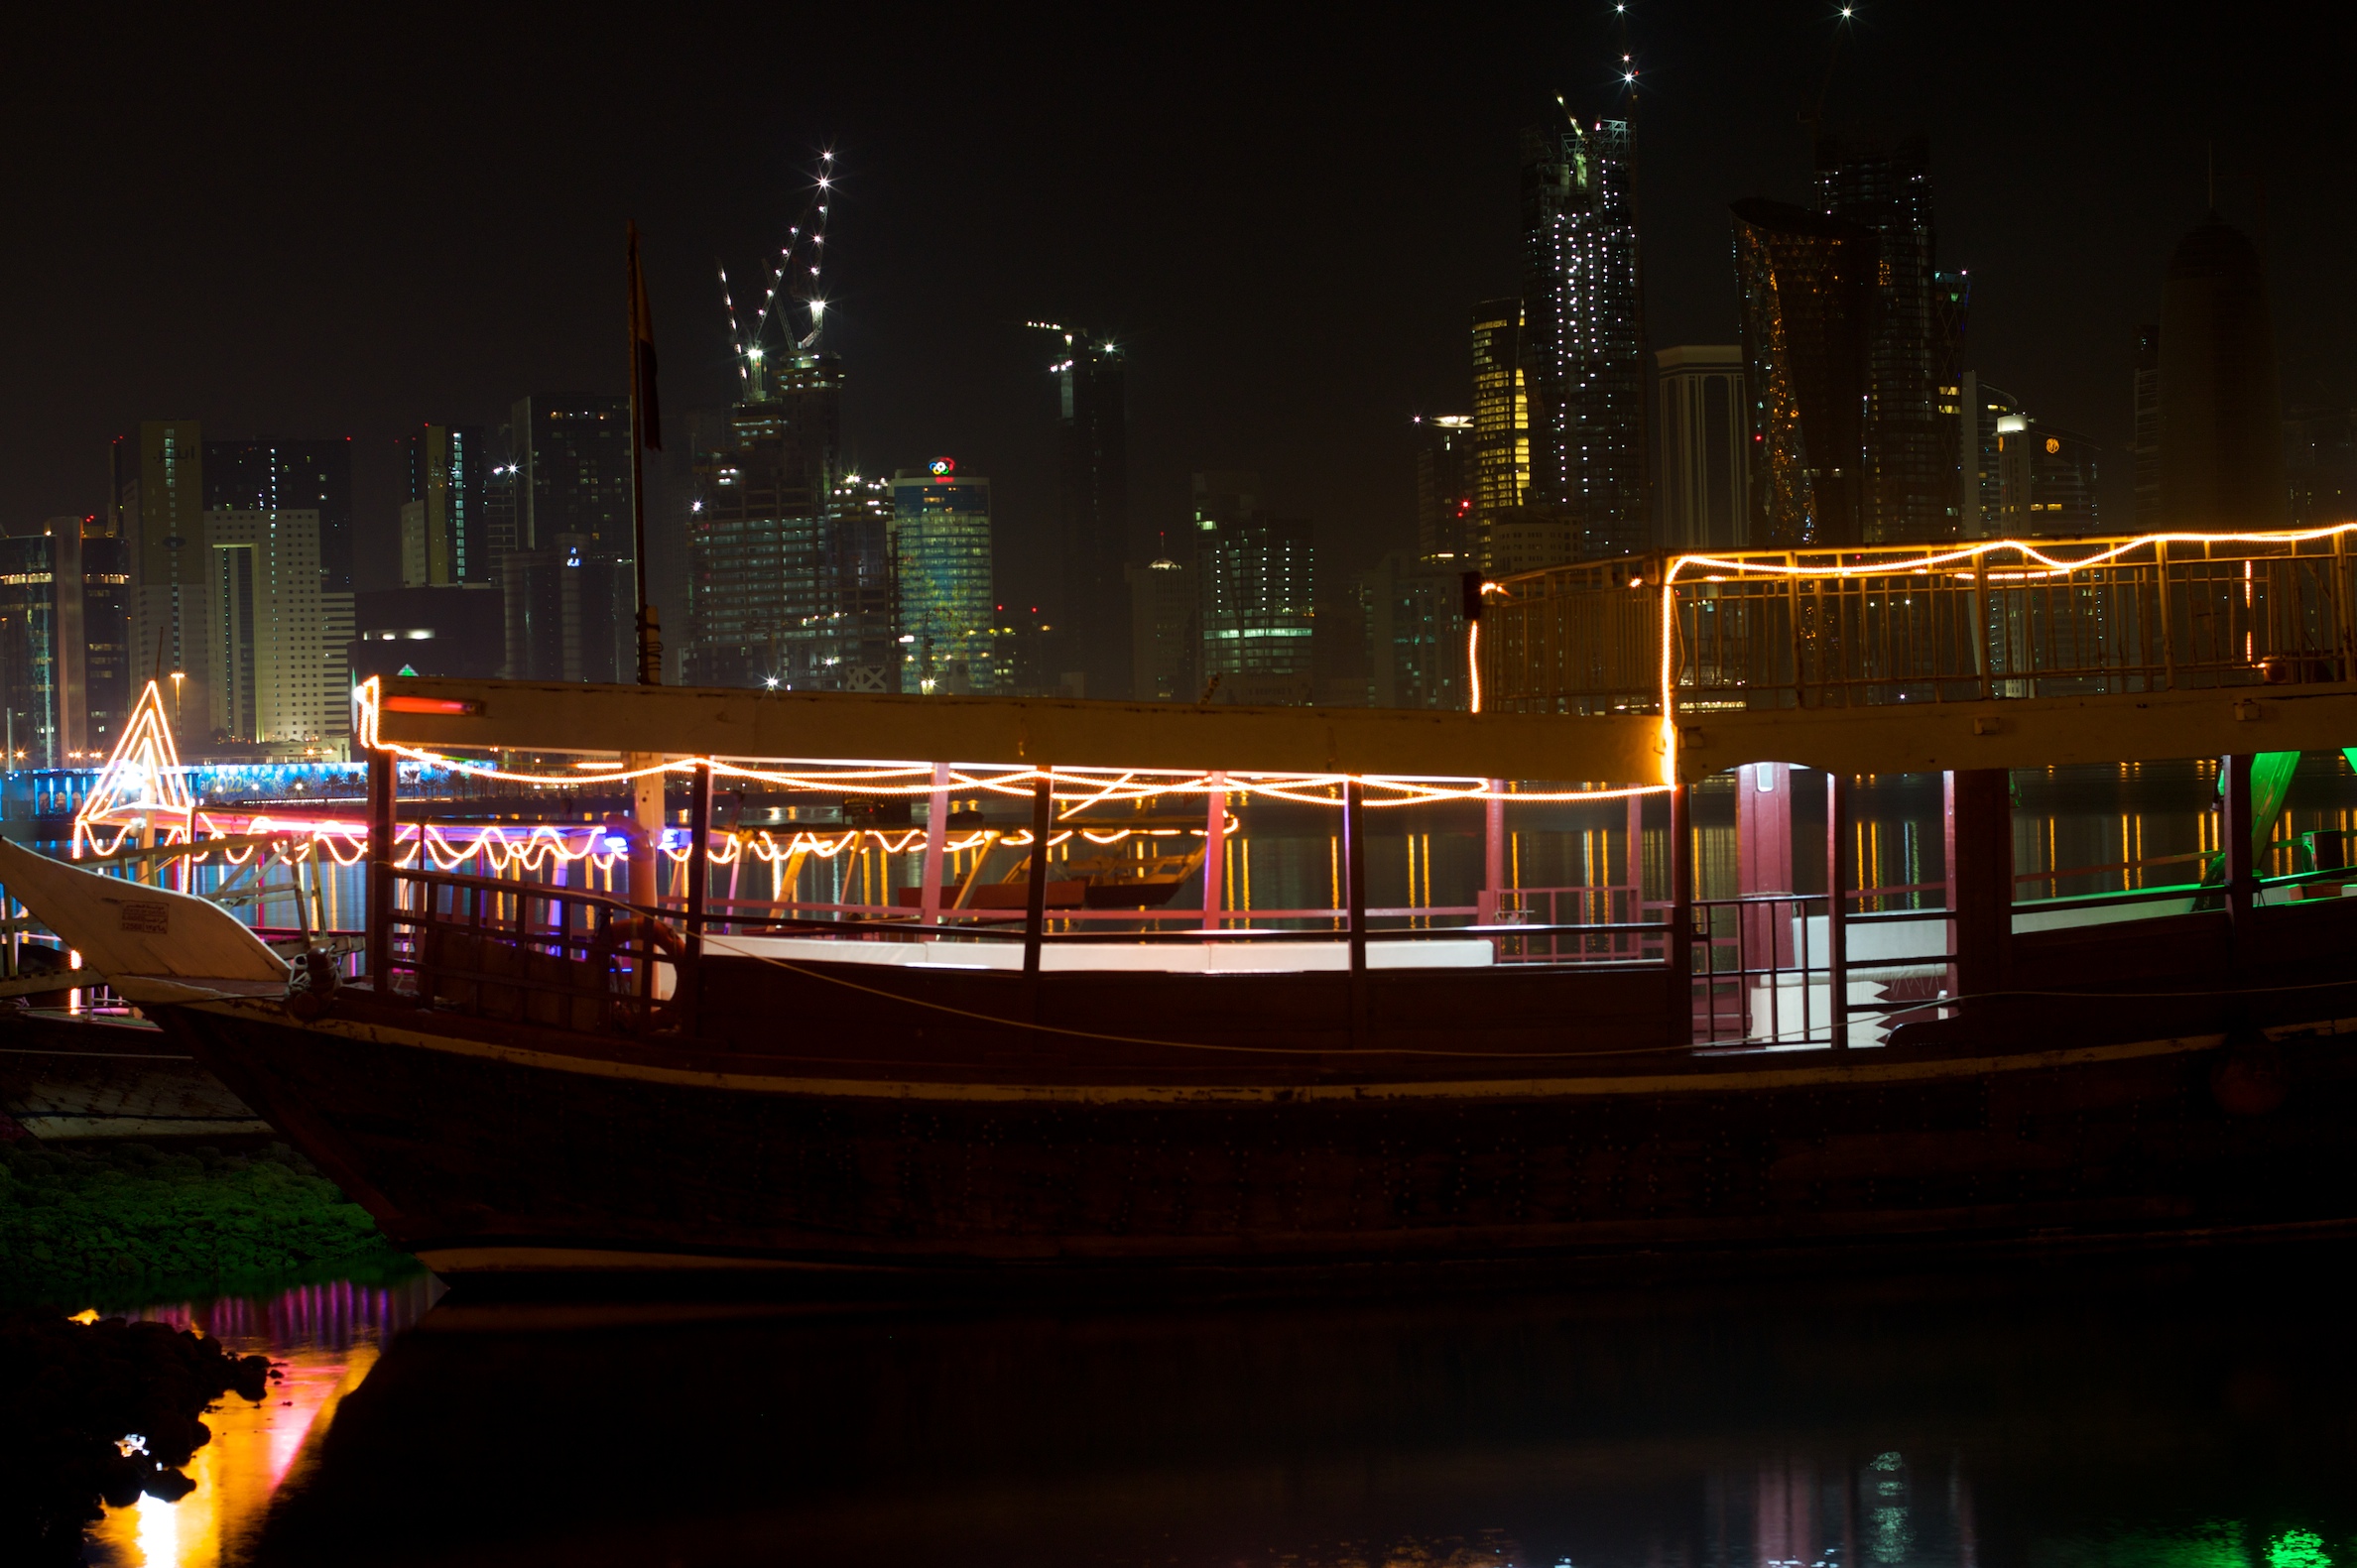
light, skyline, night, city, cityscape, downtown, dusk, evening, reflection, vehicle, darkness, waterway, wise09, urban area, human settlement